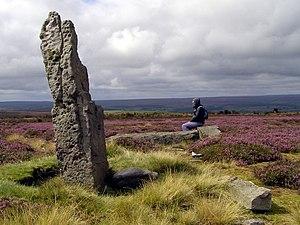
Le parc national des North York Moors est un parc national anglais situé dans le comté du Yorkshire du Nord. Moors se traduit en français par « landes ».